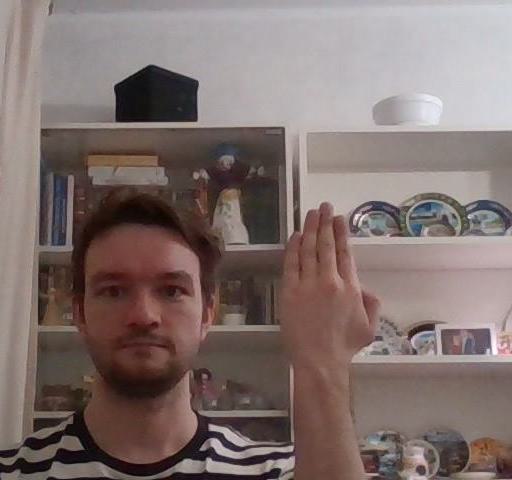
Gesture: stop_inverted